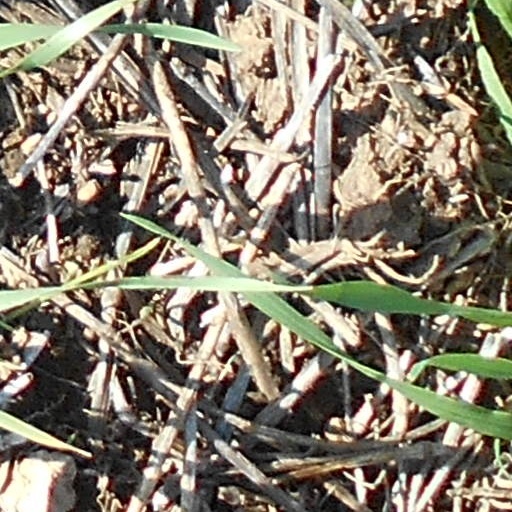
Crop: wheat